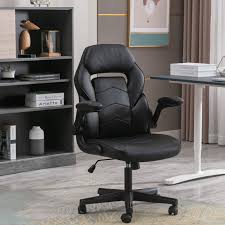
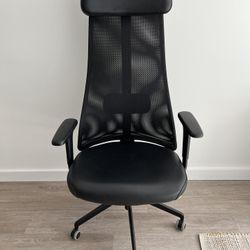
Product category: items_chair
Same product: no